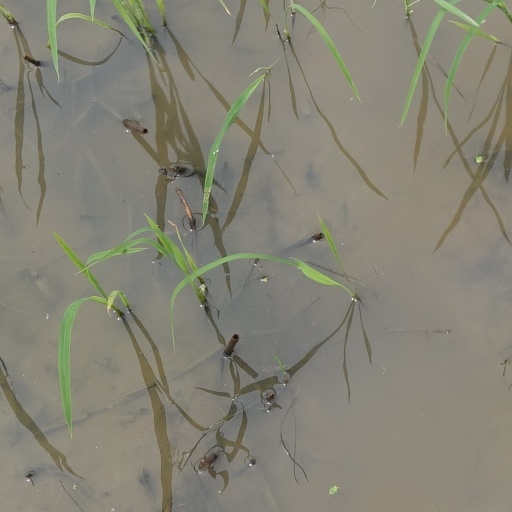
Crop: rice